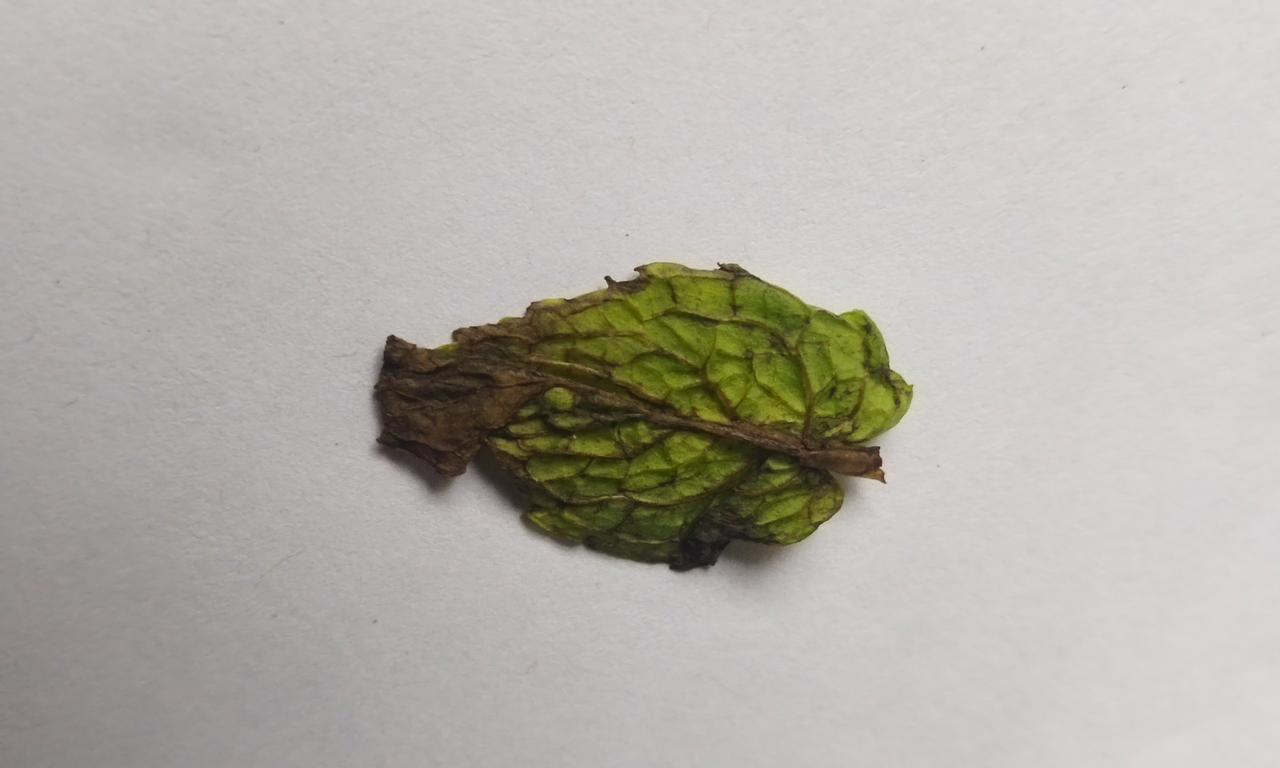
Label: Spoiled